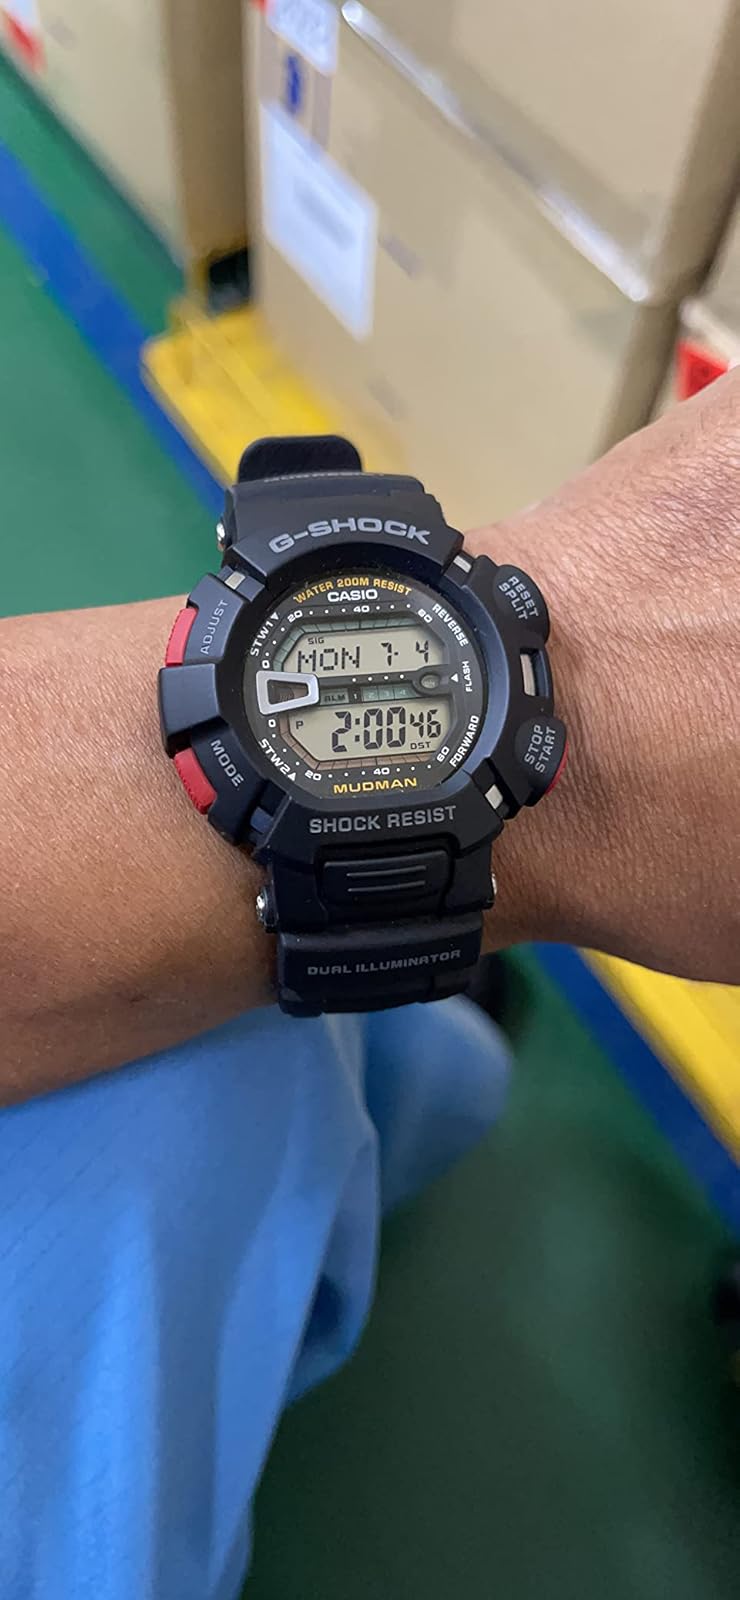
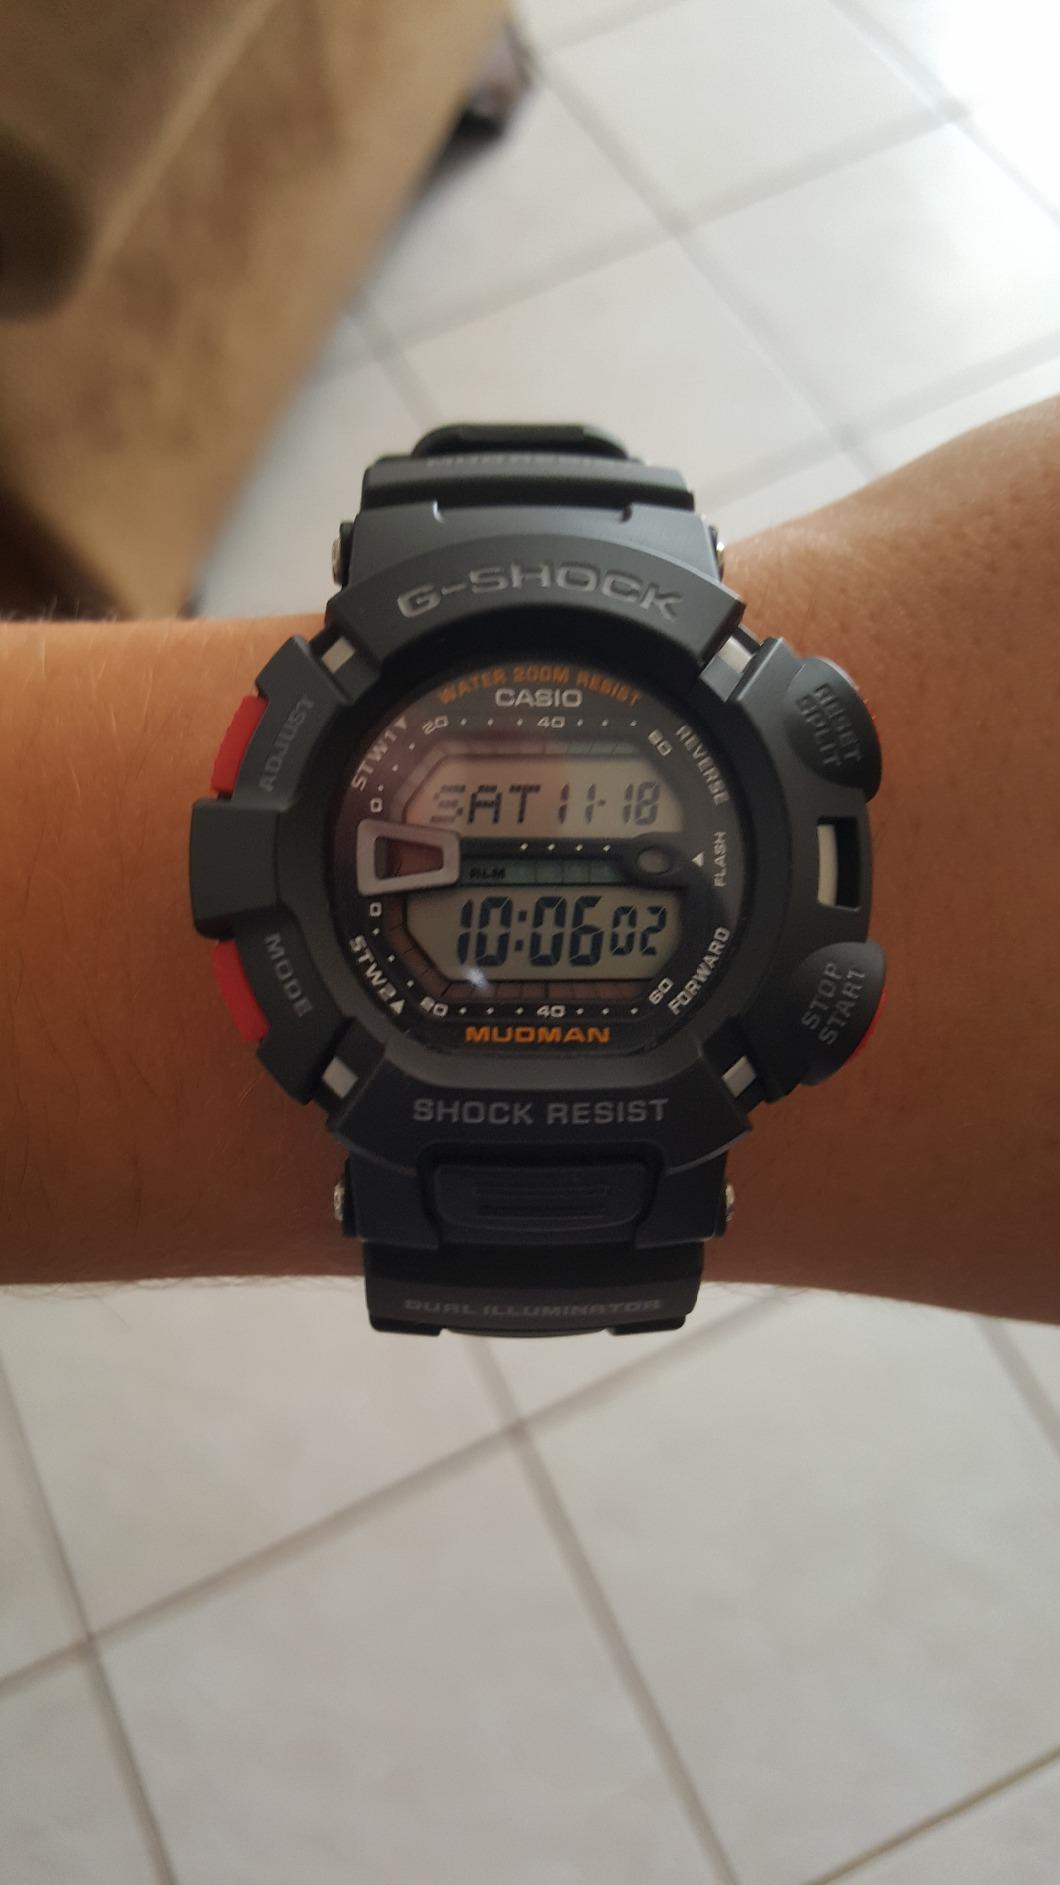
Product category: accessories_watch
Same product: yes